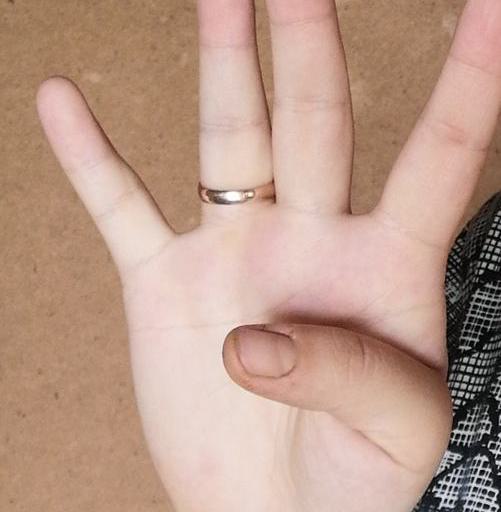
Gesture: four